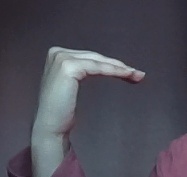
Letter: haa